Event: Nepal Earthquake
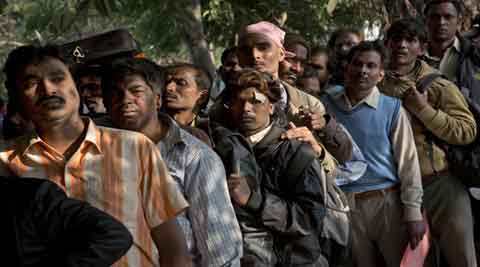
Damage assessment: no_damage